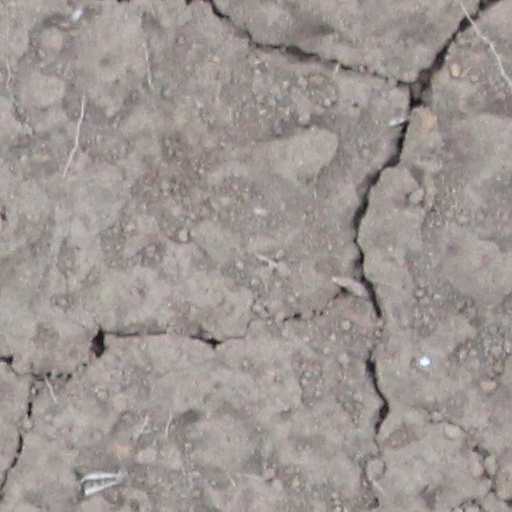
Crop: wheat